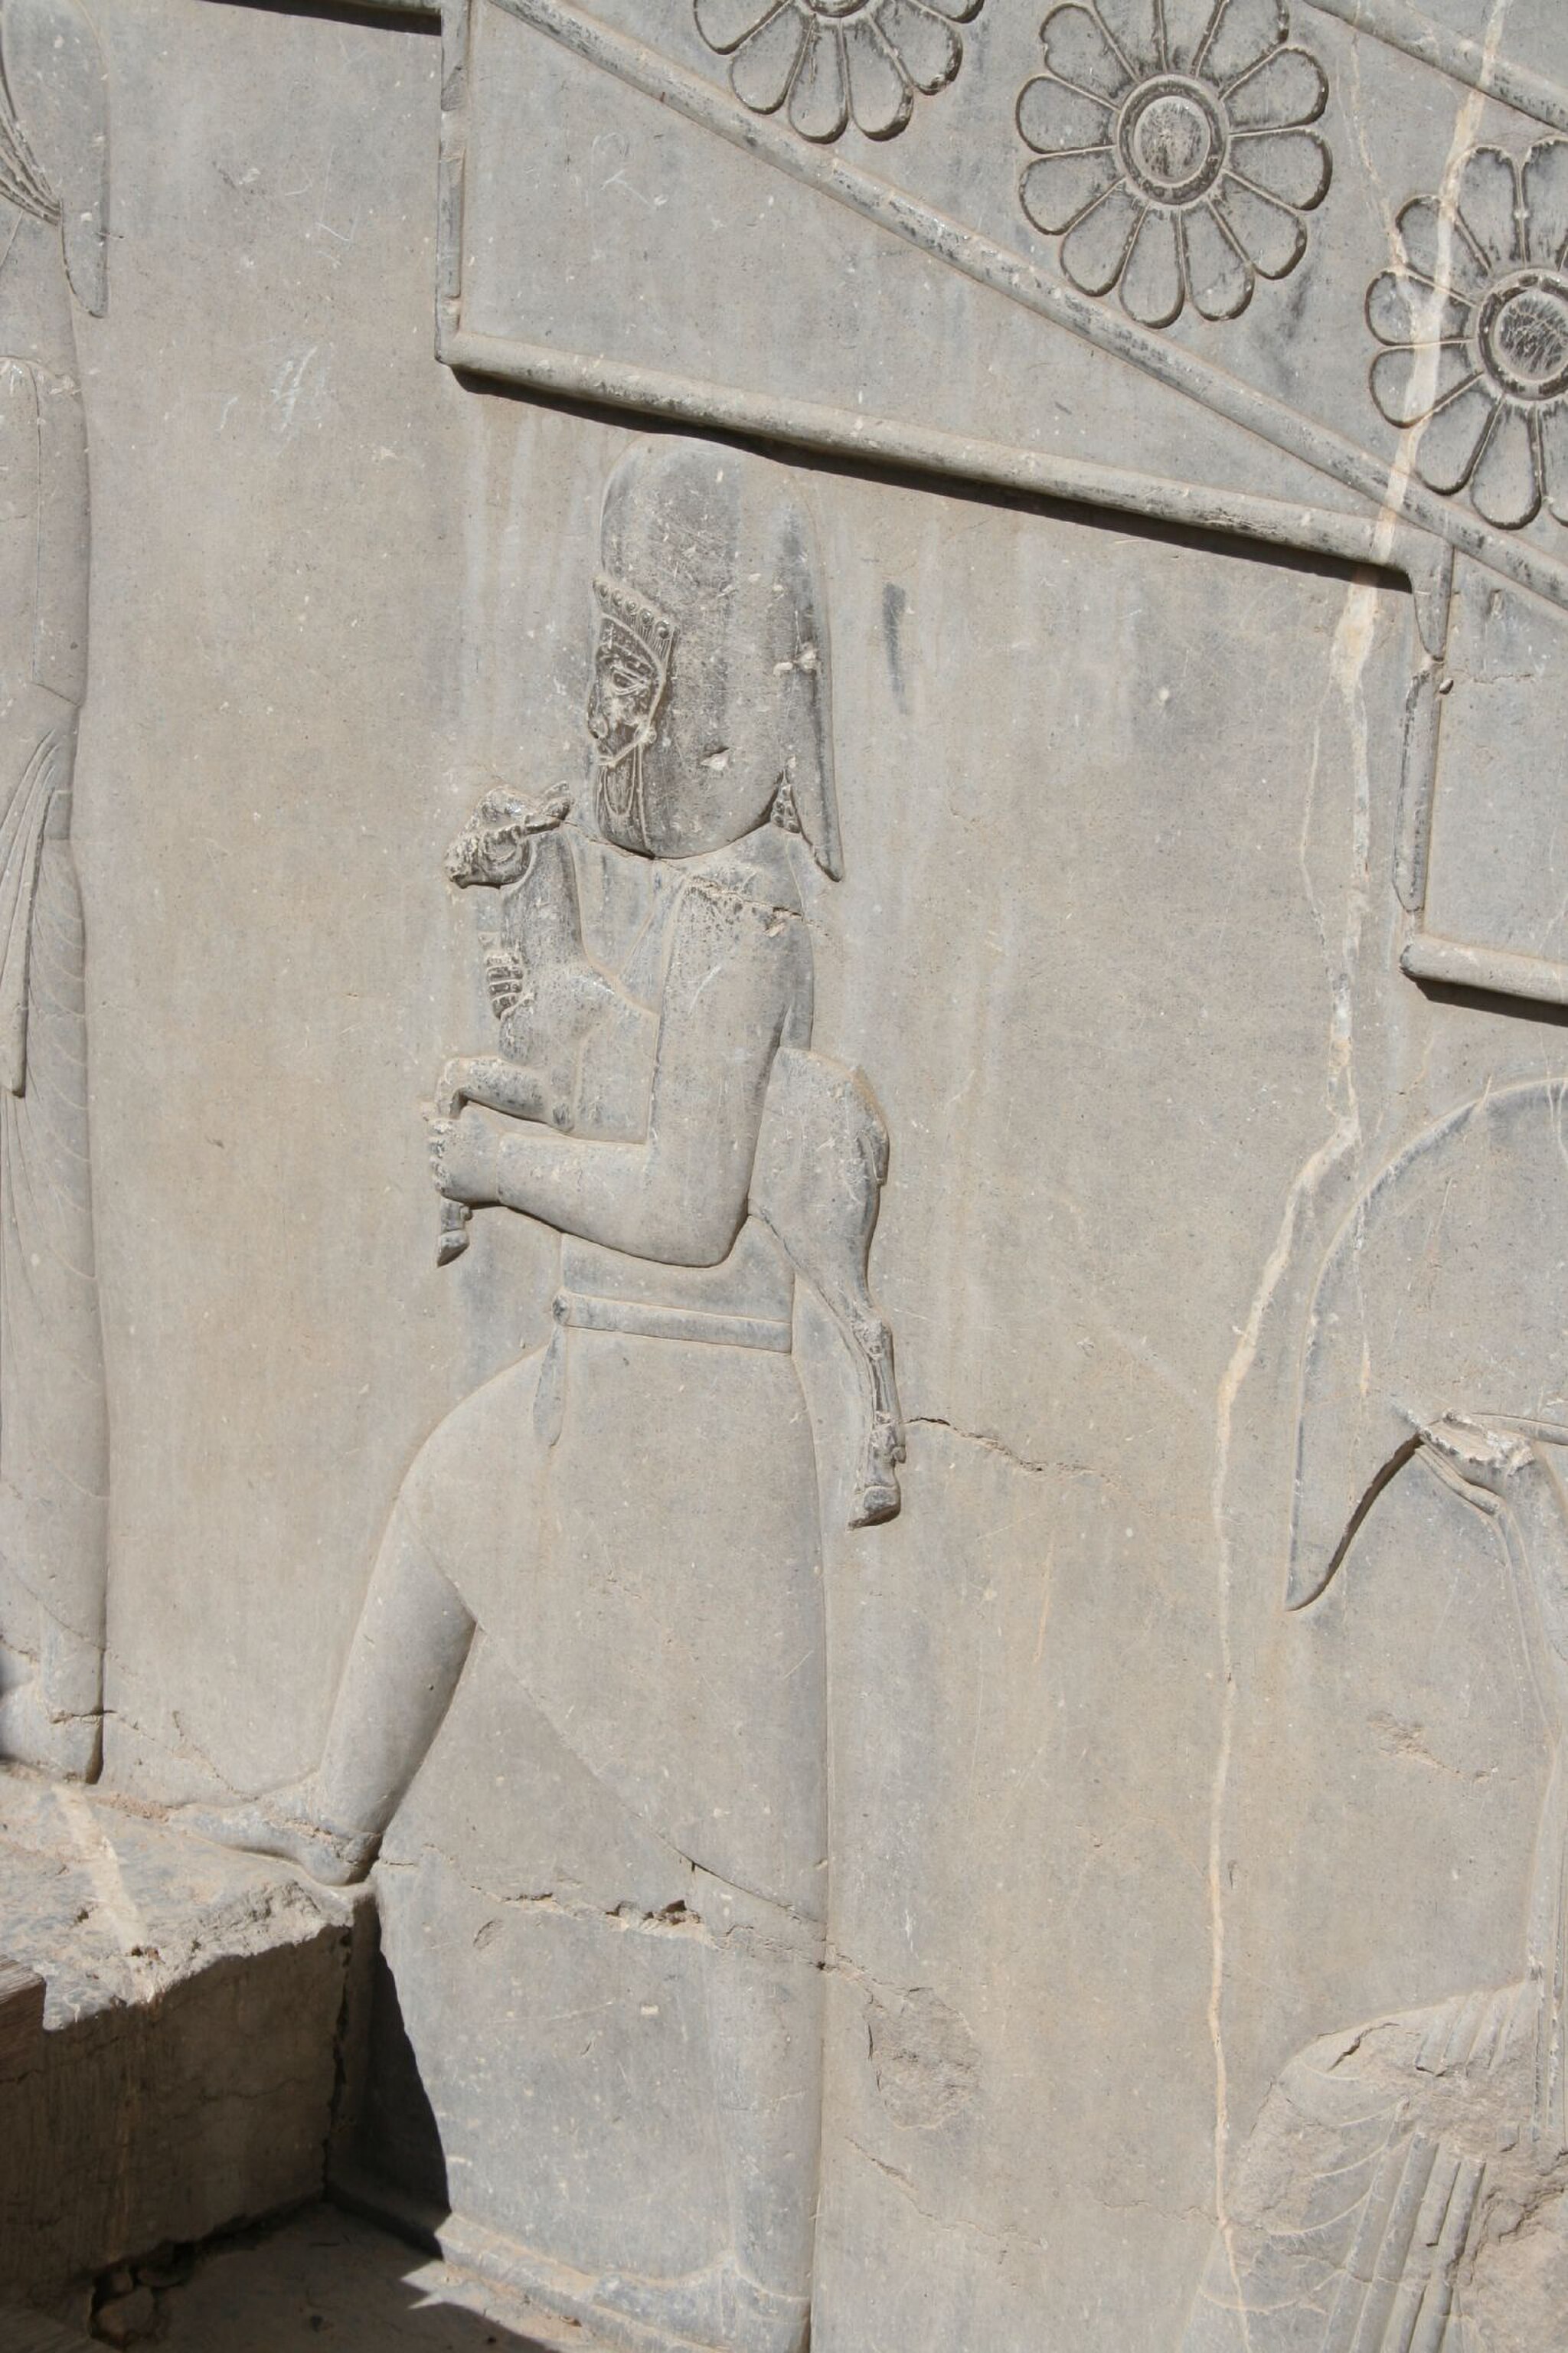
Title: Iran IMG 9921 (316558078)
Description: IMG_9921
Date: 2006-11-17 09:17
Categories: Flickr images reviewed by FlickreviewR 2, 2006 in Persepolis, Reliefs of gift-bearing delegations in Persepolis